Multikino

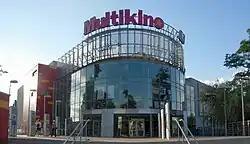
Multikino in Bydgoszcz

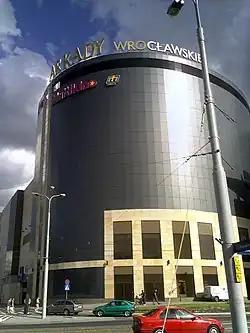
Multikino in Arkady Wrocławskie, Wrocław

Multikino is the second largest multiplex chain in Poland. It was responsible for opening the nation's first multiplex, located in Poznań. It is owned by Vue International, and the brand name also applies to cinemas in Lithuania.